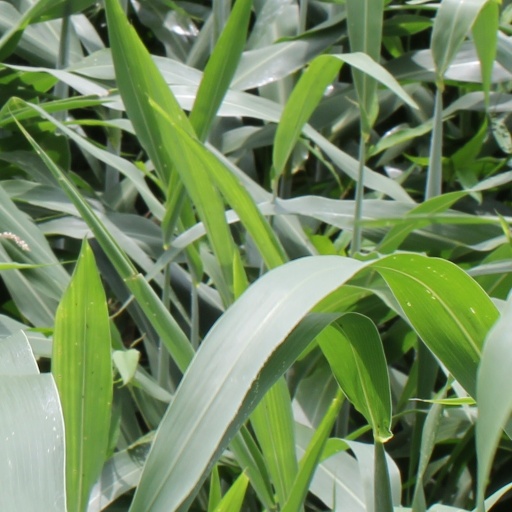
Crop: sorghum